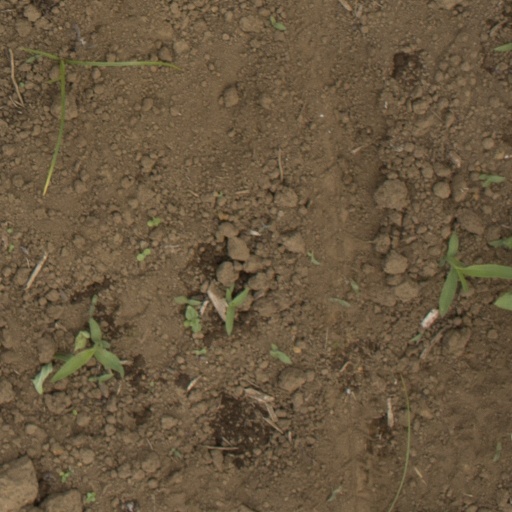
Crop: Jerusalem artichoke